Mrs. Edward B. Craig House

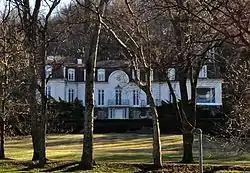
The Mrs Edward B. Craig House in 2015

The Mrs Edward B. Craig House is a historic mansion in Forest Hills, Tennessee, USA, a suburb of Nashville. The French-style mock castle on Chickering Road was completed in 1935. It was designed by A. Herbert Rogers, an interior designer popular in Nashville in the early twentieth century. Mrs. Craig was the widow of insurance executive Edwin B. Craig. Craig began as a banker in Tennessee and was appointed by president Grover Cleveland as internal revenue collector for middle Tennessee. In 1921 he joined National Life and Accident Insurance Company as vice president. His brother, Cornelius A. Craig was the company's president. The house, called "Belleforest", has been listed on the National Register of Historic Places since October 27, 2003.